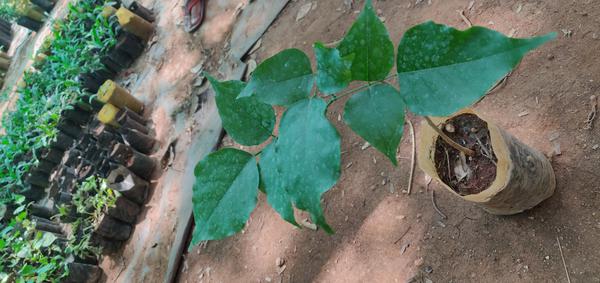
Plant: Honge